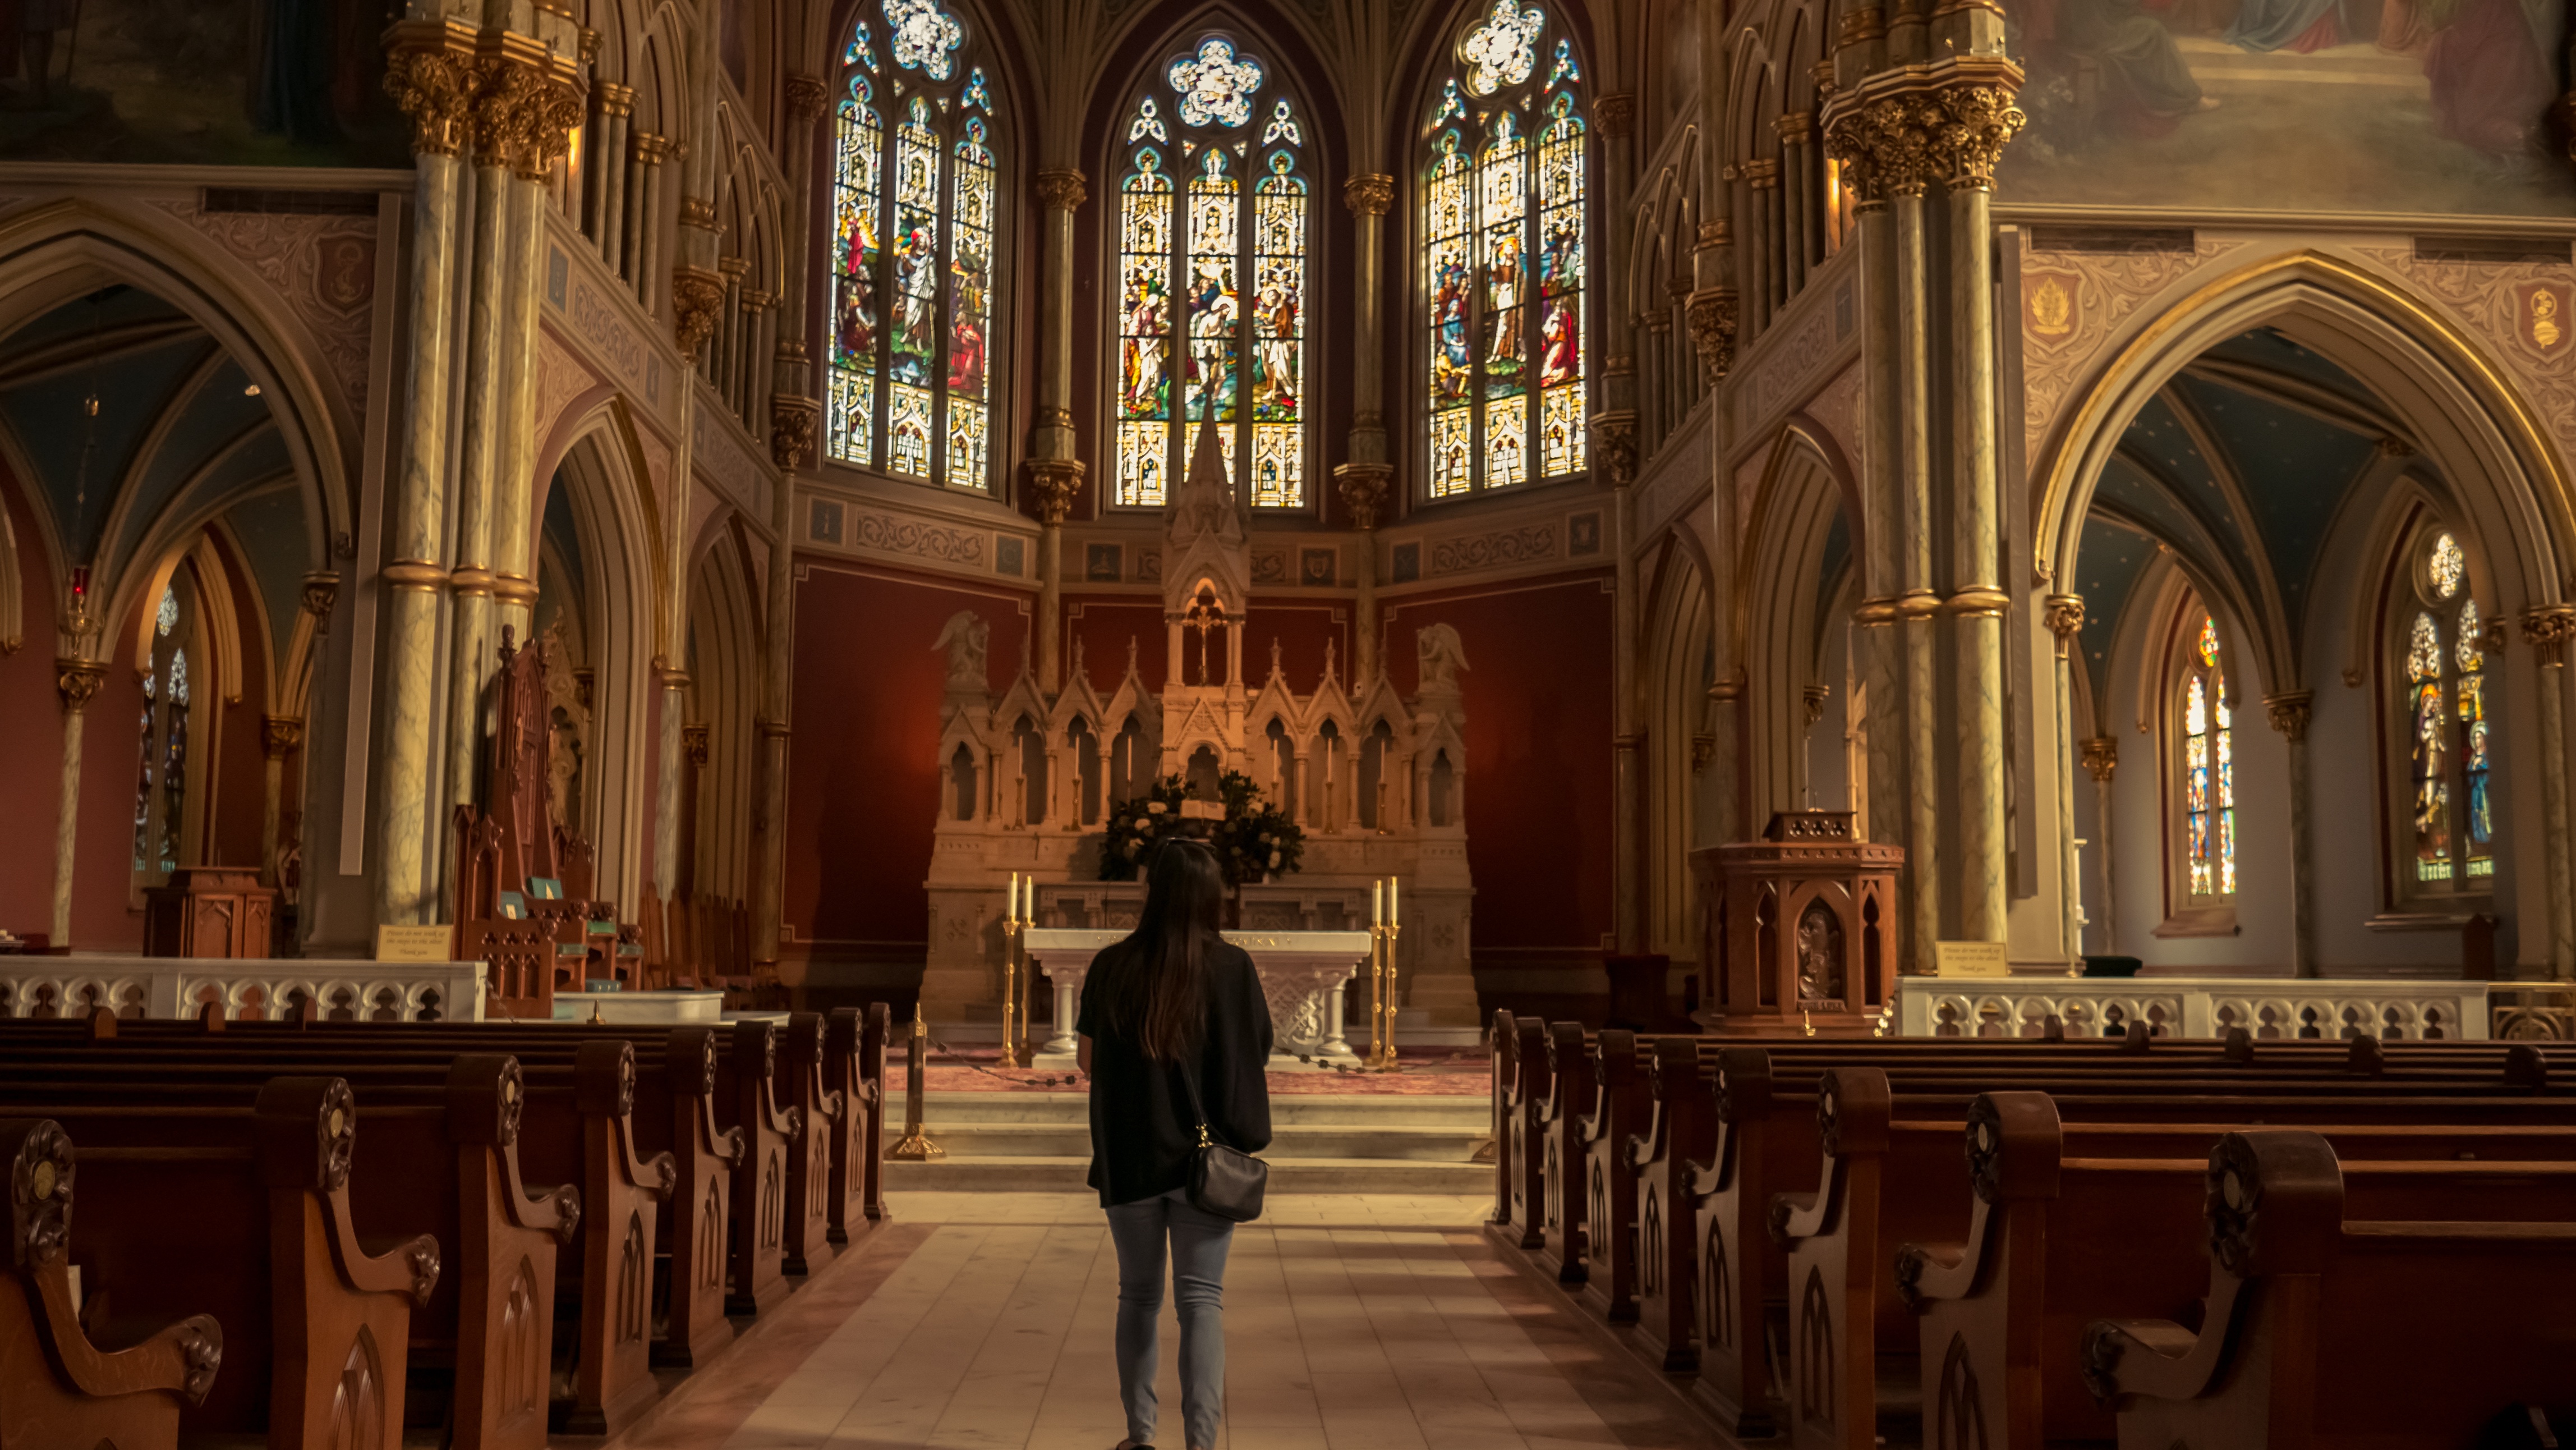
building, church, cathedral, chapel, place of worship, altar, synagogue, basilica